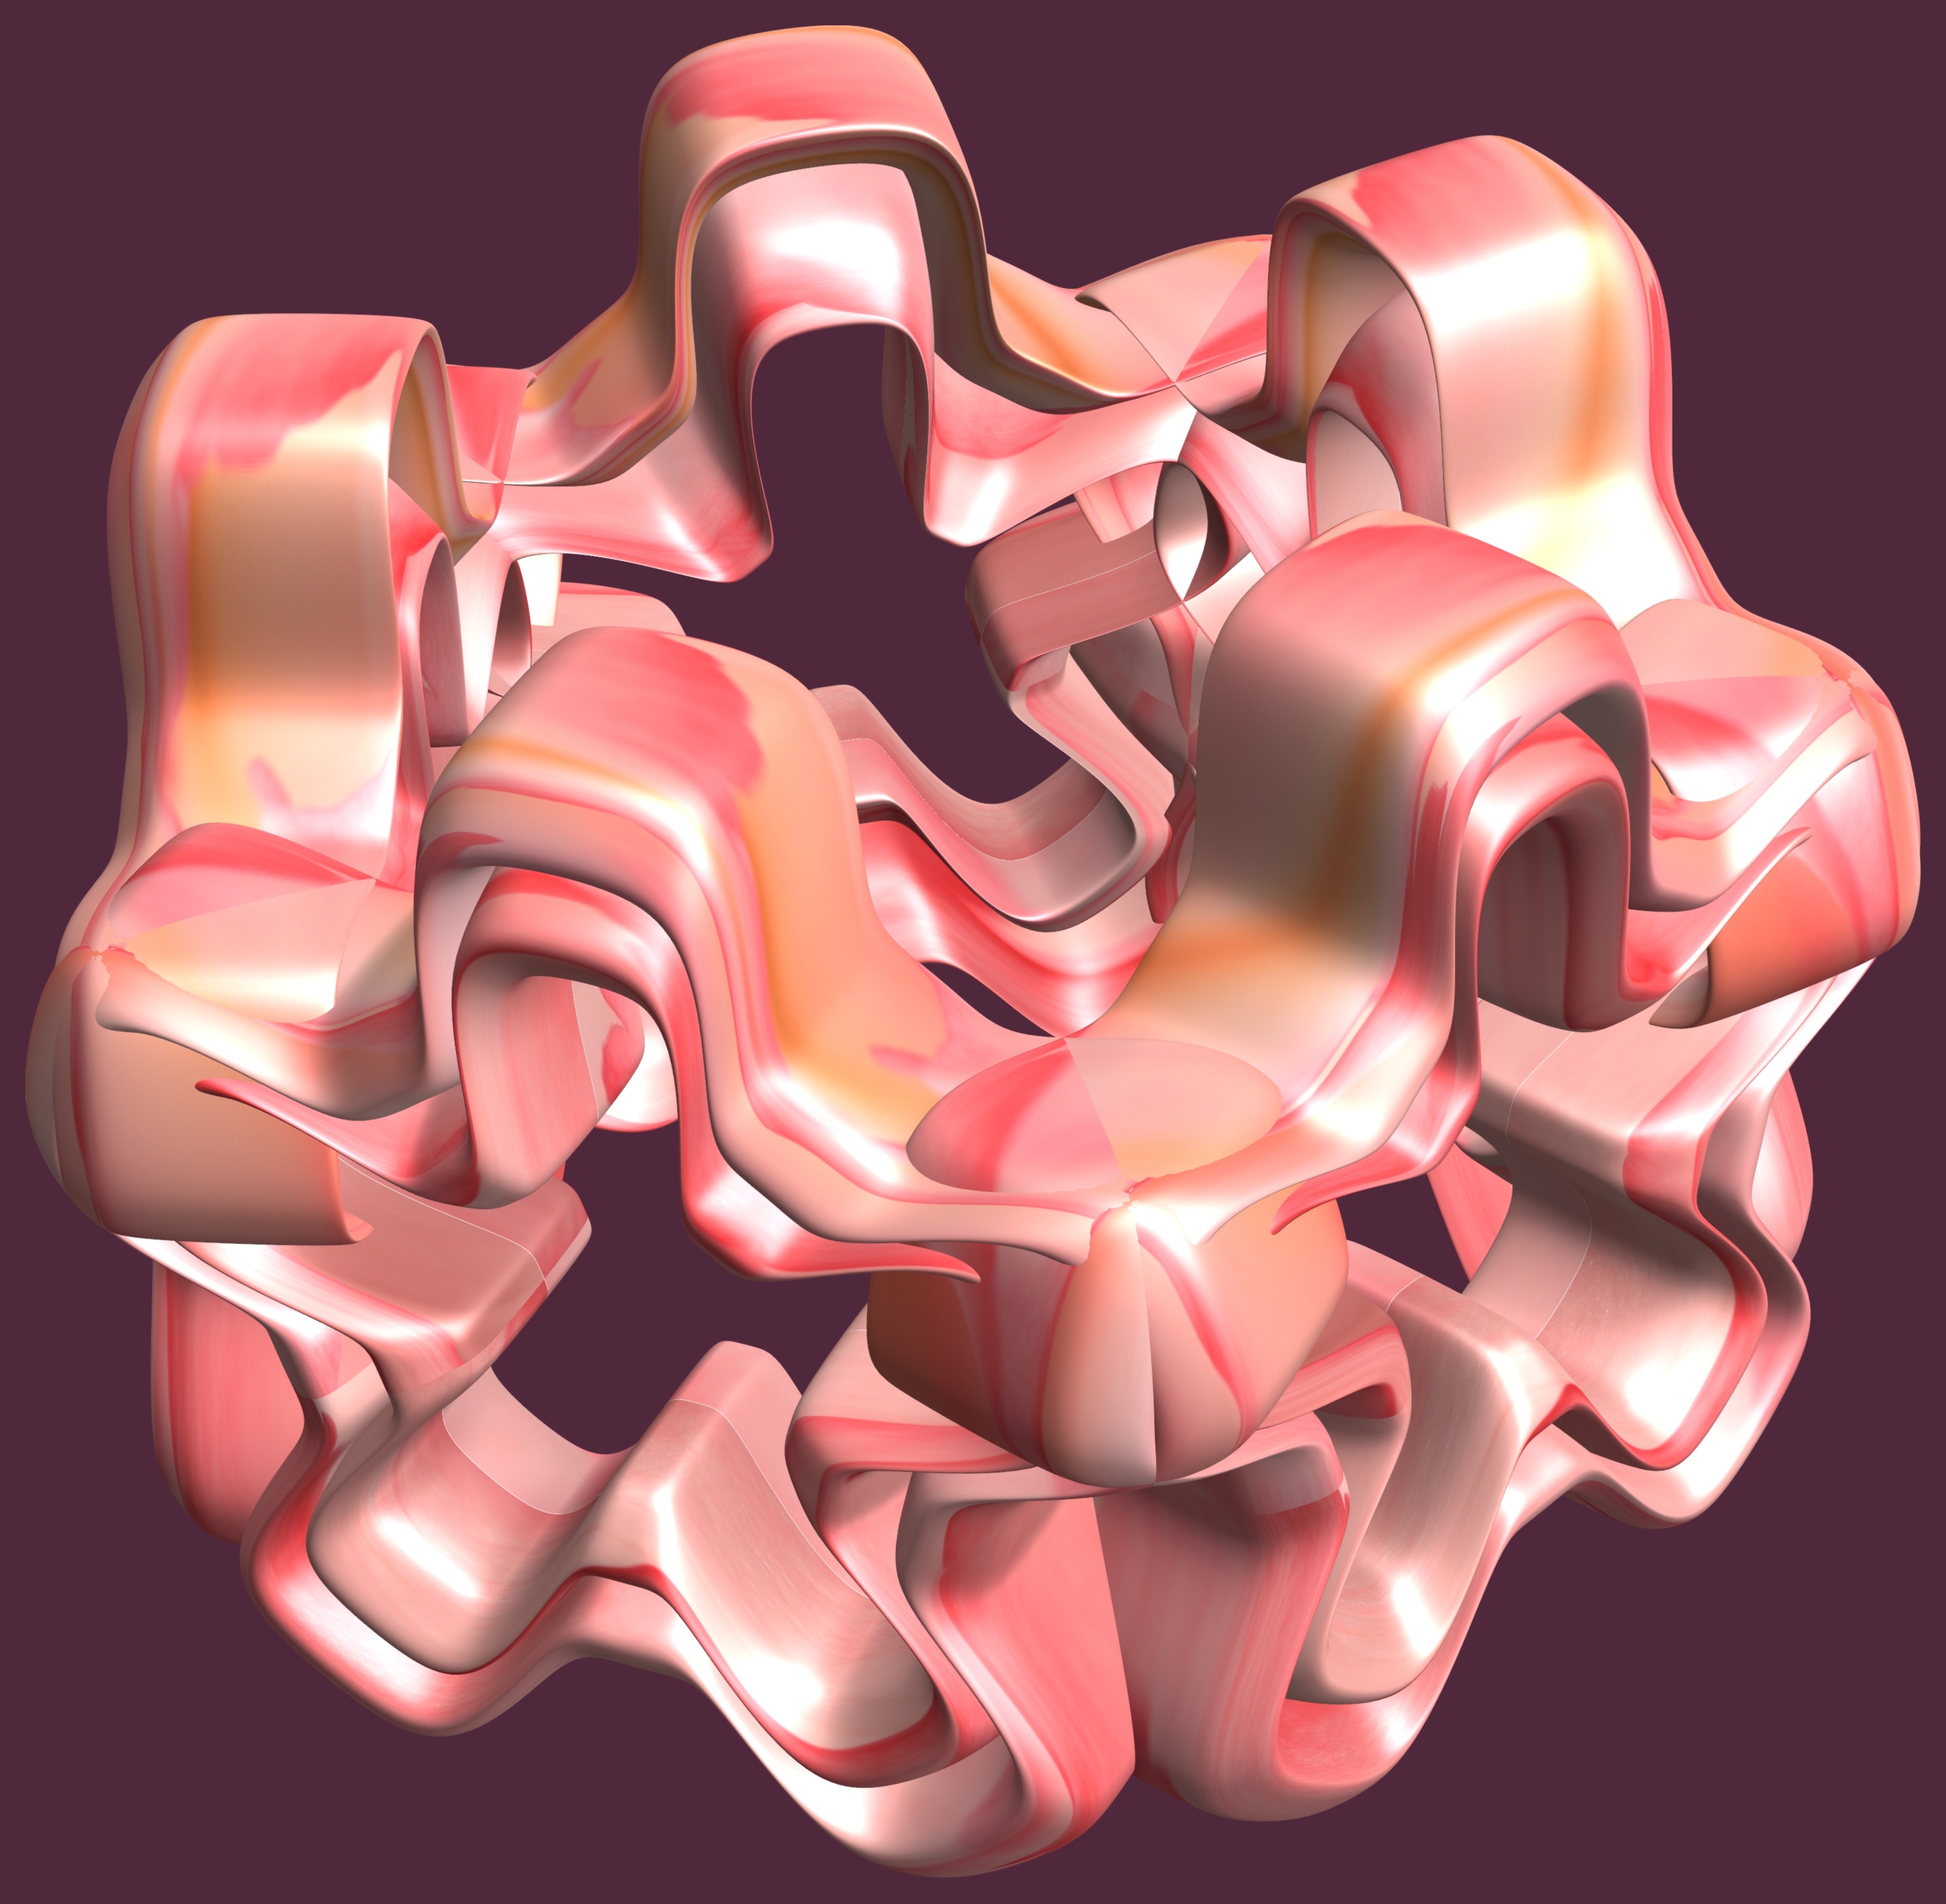
hand, structure, texture, petal, heart, pattern, muscle, human body, font, cool image, illustration, design, symmetry, 3d, graphic, organ, torus, mathematica, cg, parametricplot3d, code, program, algorithm, mapping, mecha